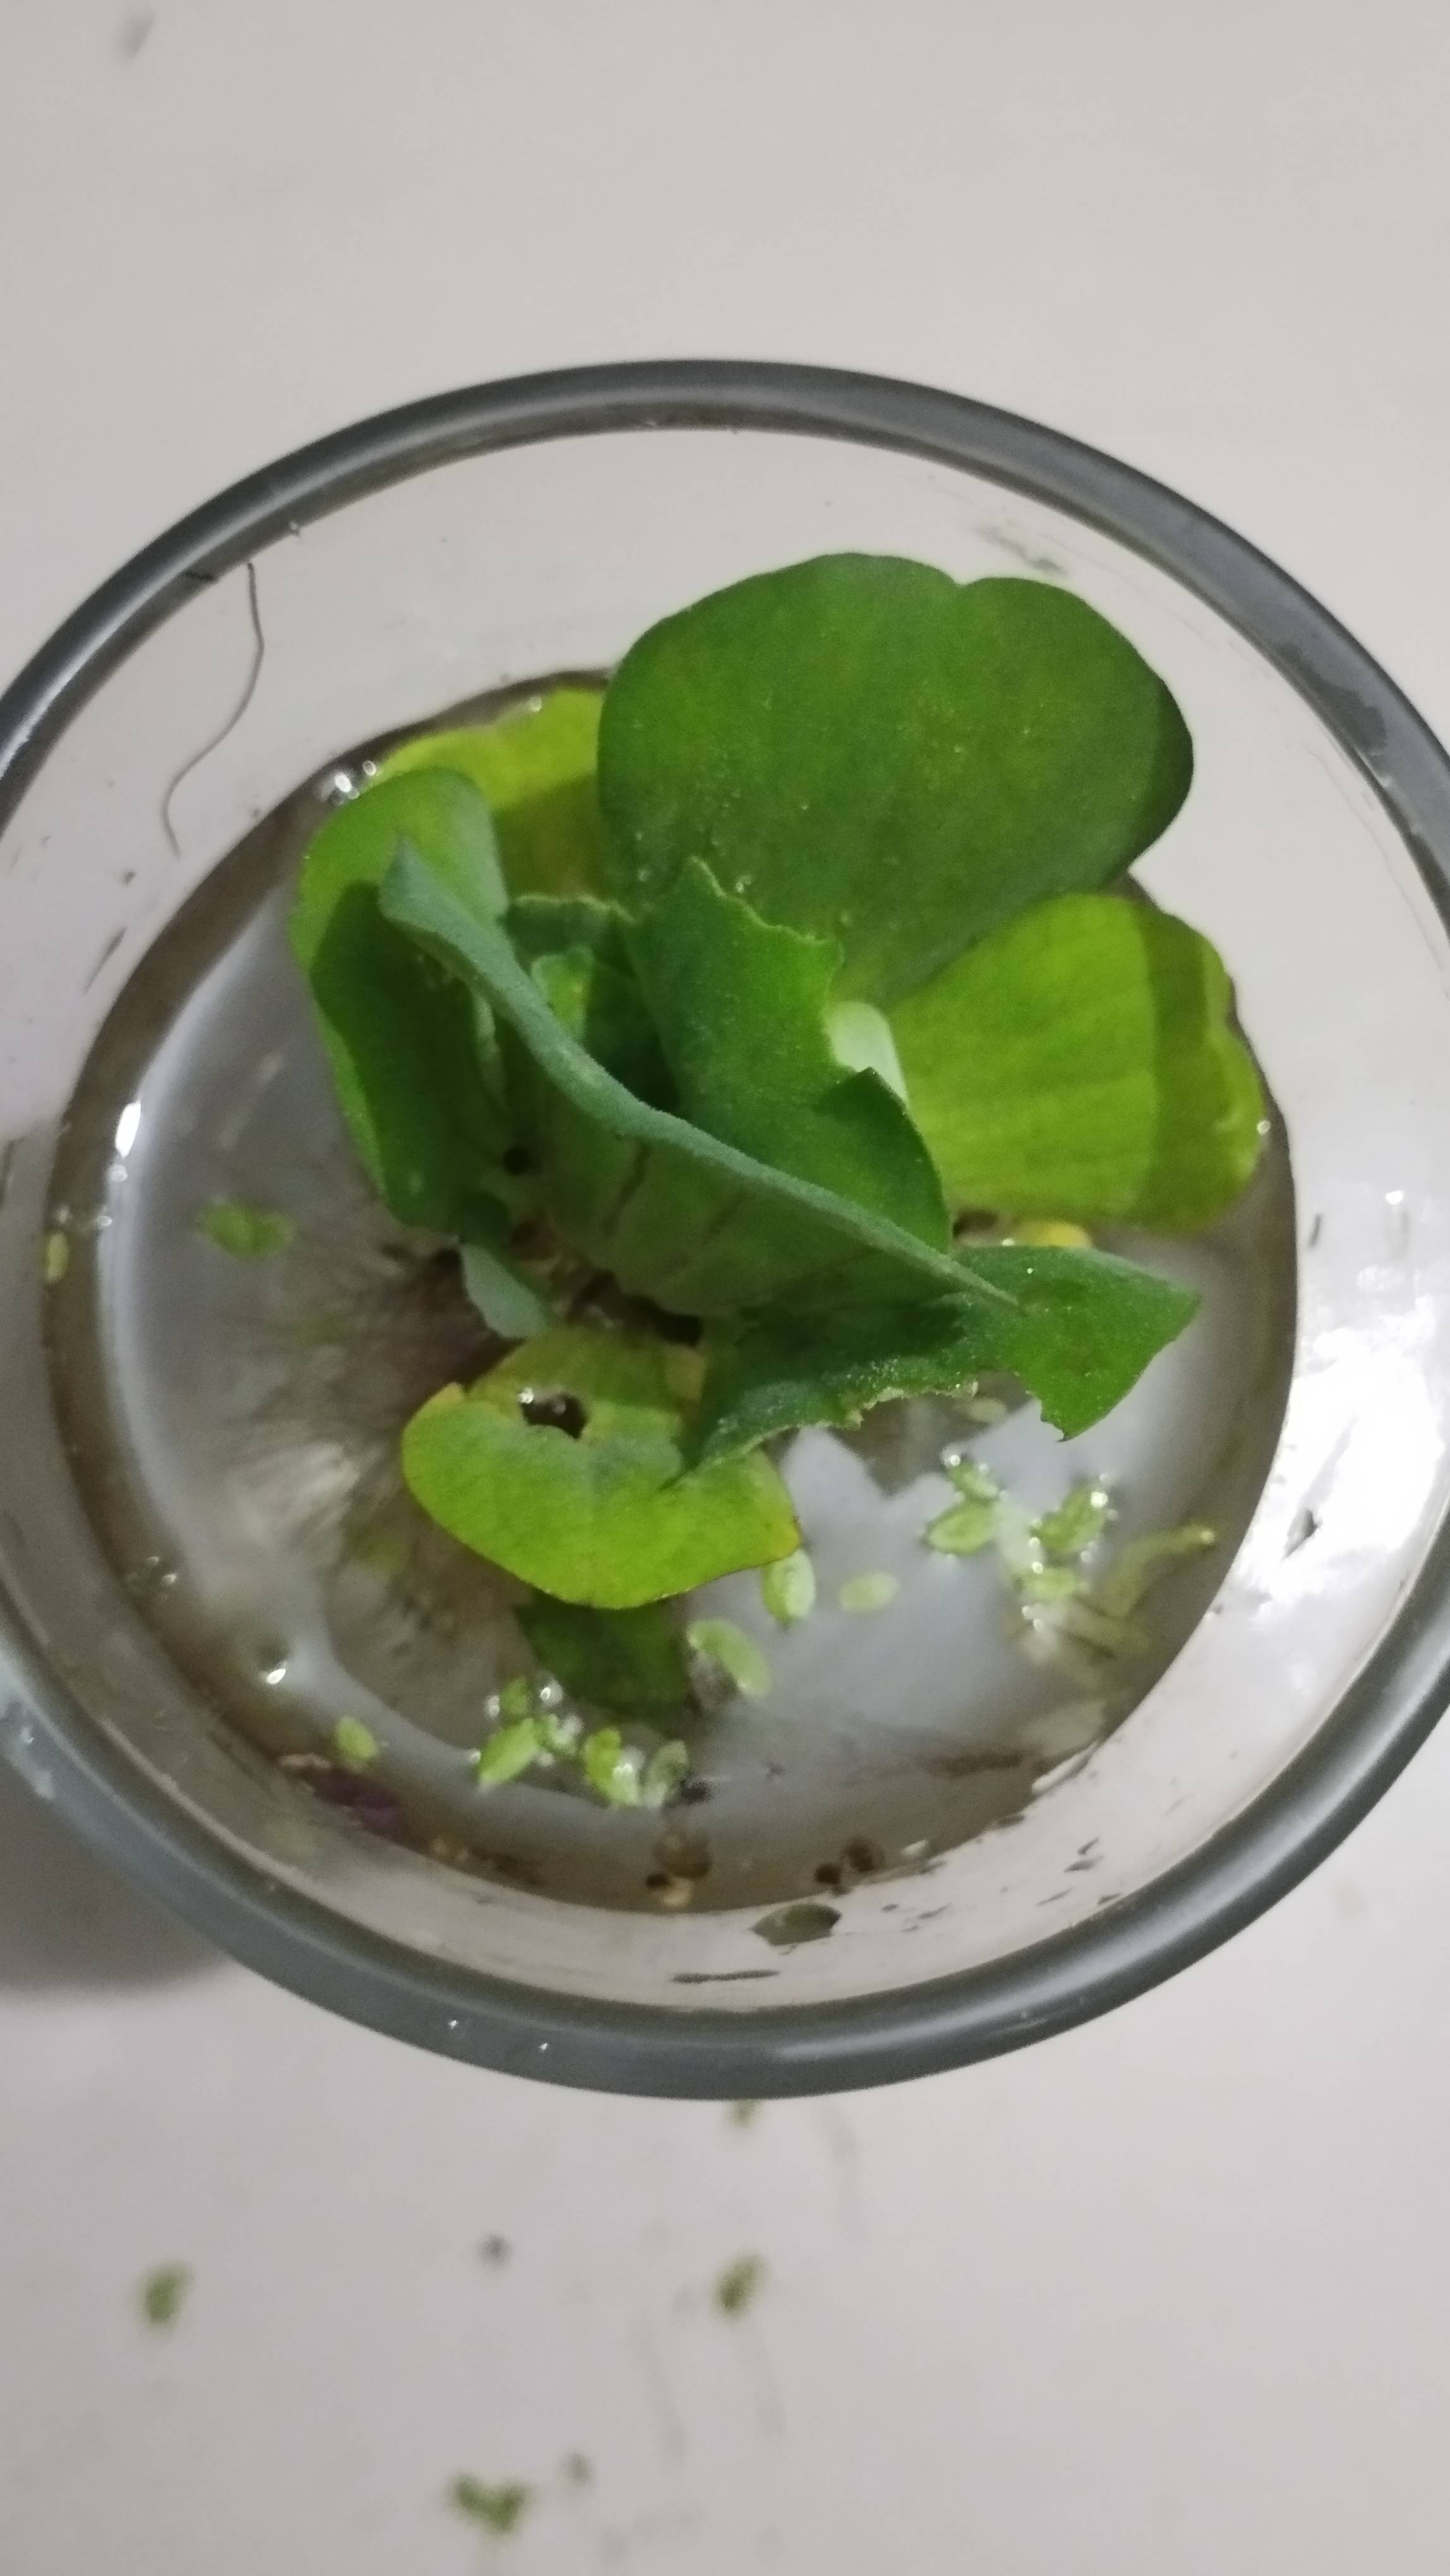
Species: Water Lettuce (Pistia stratiotes)